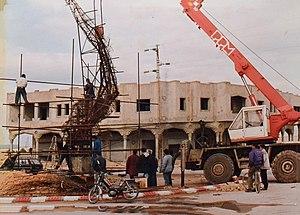
- Le monument de l'industrie textile à Ksar Hellal par le sculpteur Abdelfattah Boussetta - ""Hmamma"". العربية: .النصب التذكاري (رمز لصناعة النسيج) ""همامة"" في قصر هلال للفنان النحات عبد الفتاح بوستة"
Le monument de l'évolution du textile est un monument sculptural situé au centre de la ville de Ksar Hellal en Tunisie, qui symbolise le développement de l'industrie textile dans cette ville qui est connue comme la capitale nationale dans ce domaine.